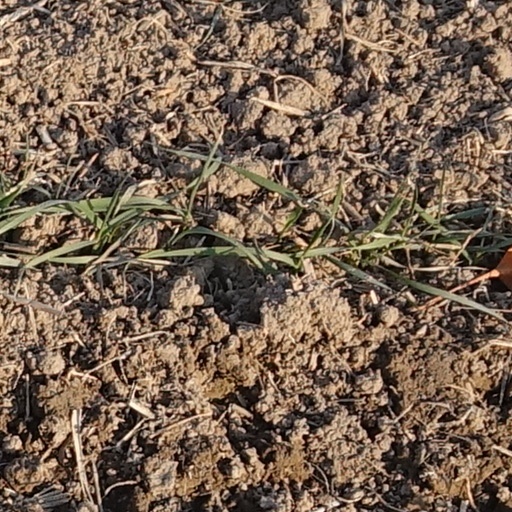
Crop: wheat